Ahmed Umar (artist)

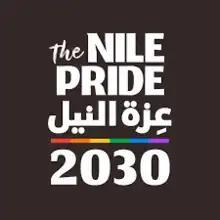
The Nile Pride 2030 عِزّة النيل event poster.

Umar is convinced that there will be a Pride parade in Sudan before he dies, an occasion he considers as important as Christmas or Eid. He actively promotes "The Nile Pride", a festival planned to take place in Khartoum in 2030.